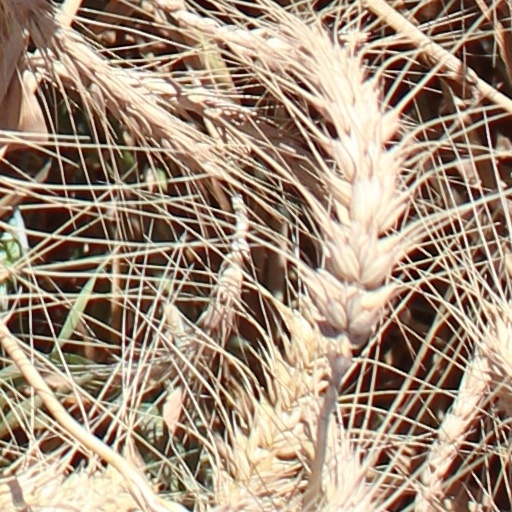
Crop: wheat